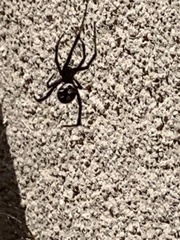
Species: Lactrodectus_hesperus